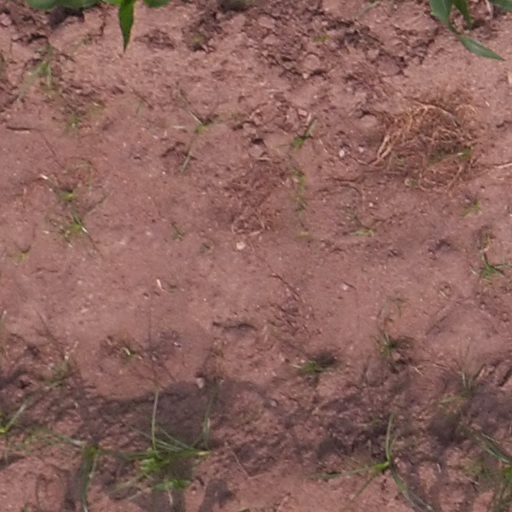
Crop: maize; corn